HIT (TV series)

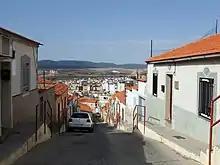
Shooting of season 2 took place in Puertollano.

The first episode premiered on 21 September 2020, commanding a 10% share of the audience, and remained roughly stable for the rest of the series (10 episodes), with a 9.2% average. Following the good audience results (the most watched Spanish free-to-air fiction series in the season) and a good critical reception, the renovation of the series for a second season was announced in November 2020.